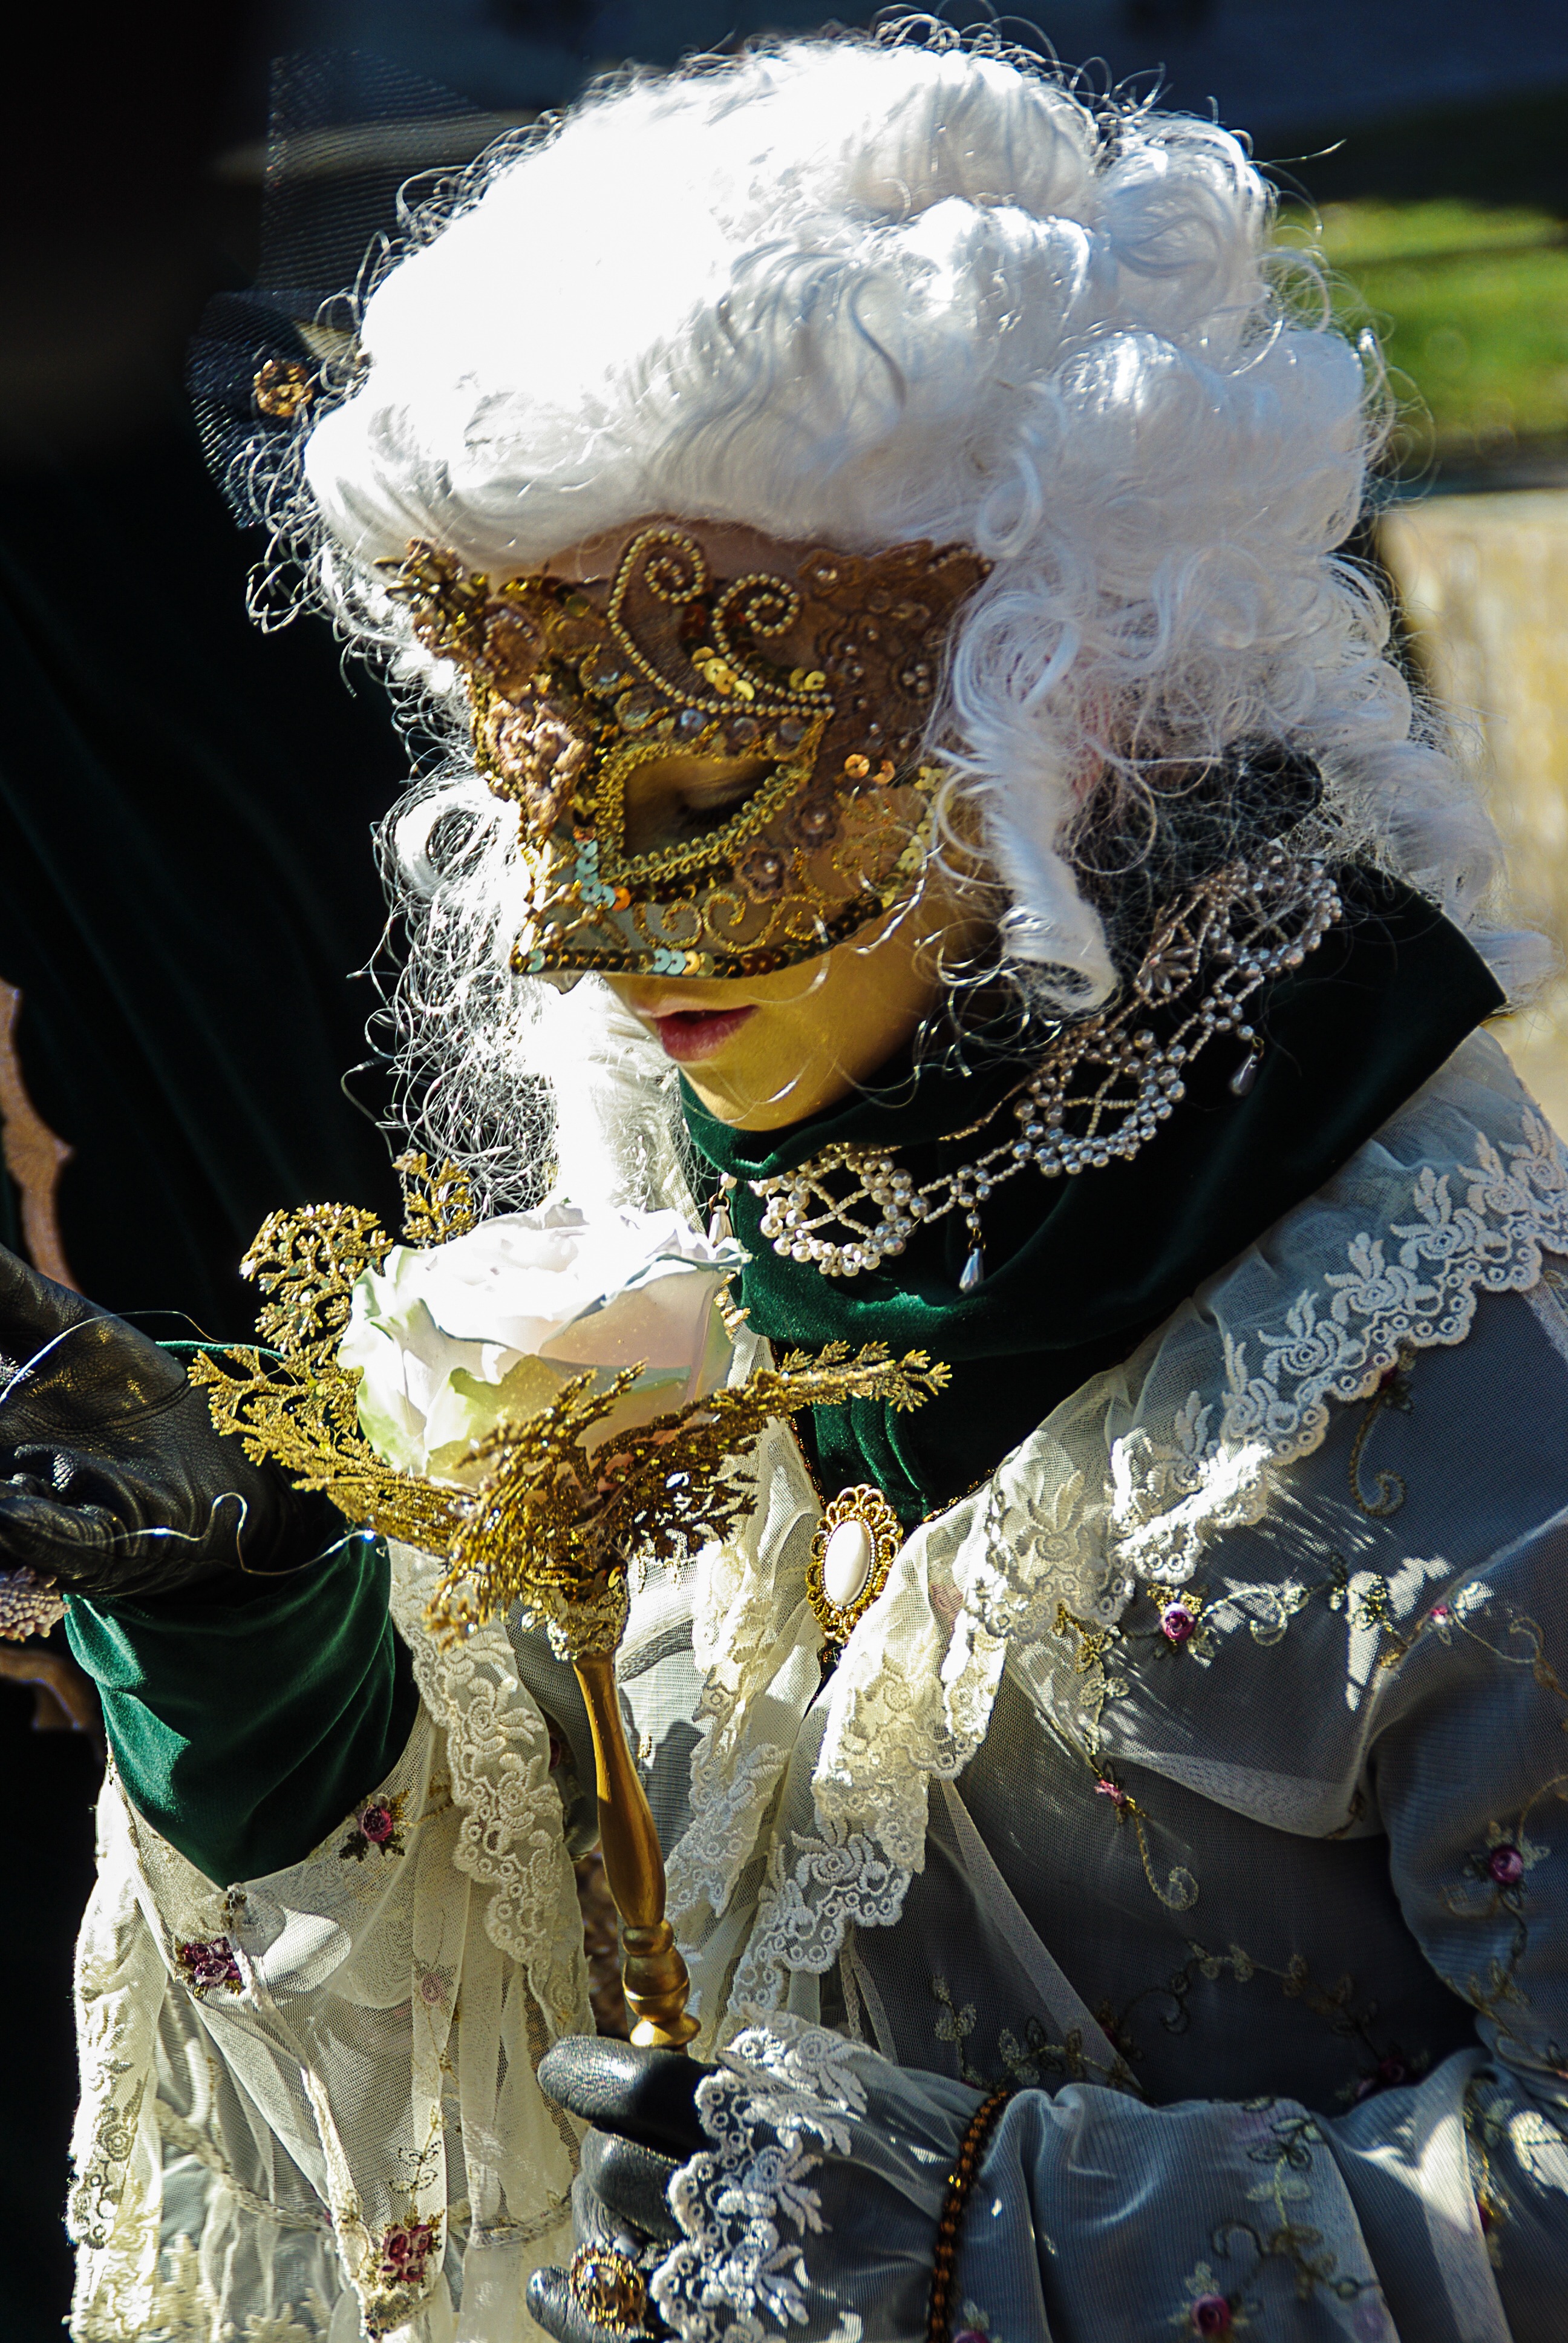
woman, carnival, venice, clothing, festival, mask, event, tradition, costume, schwabisch hall